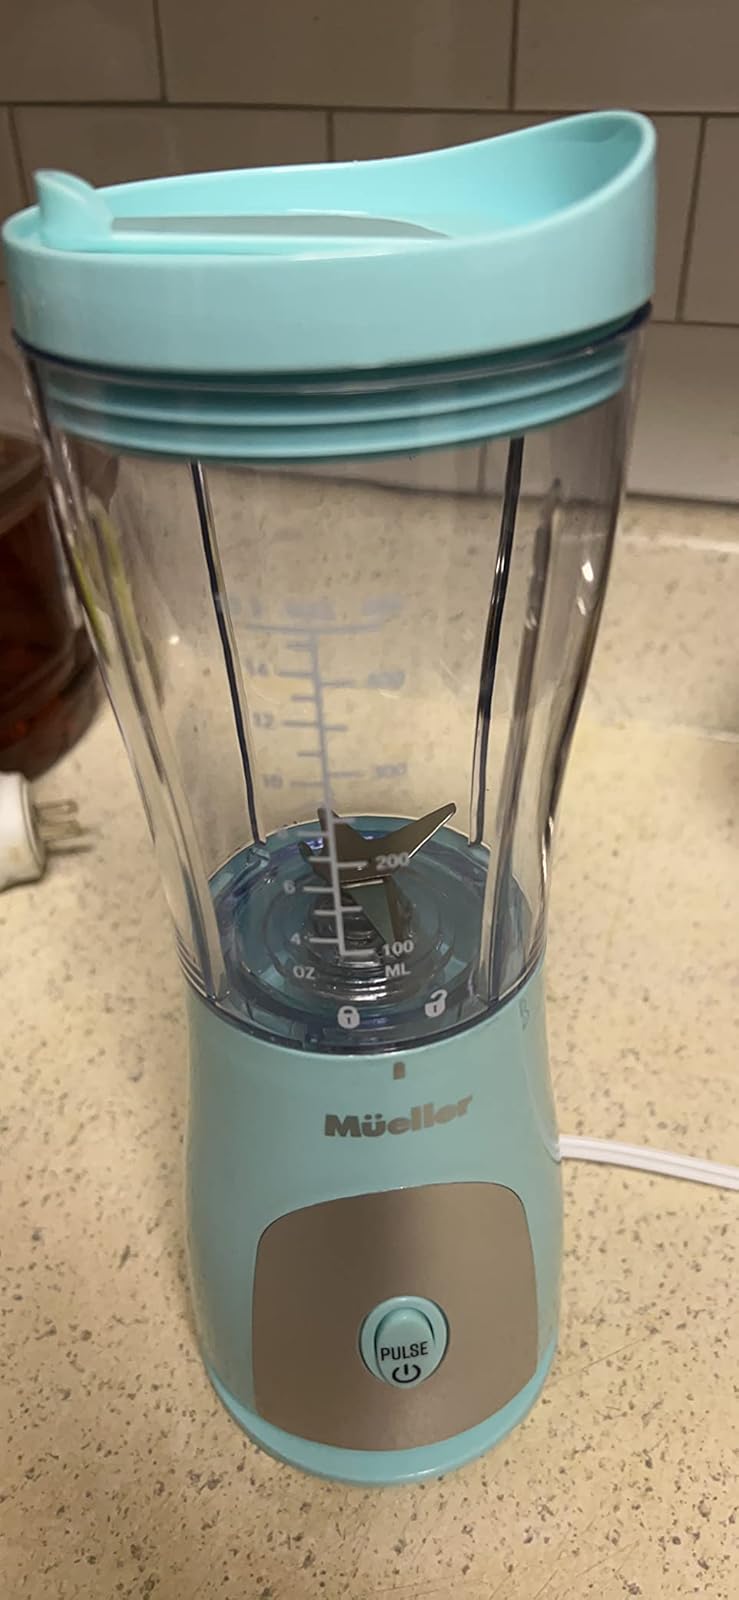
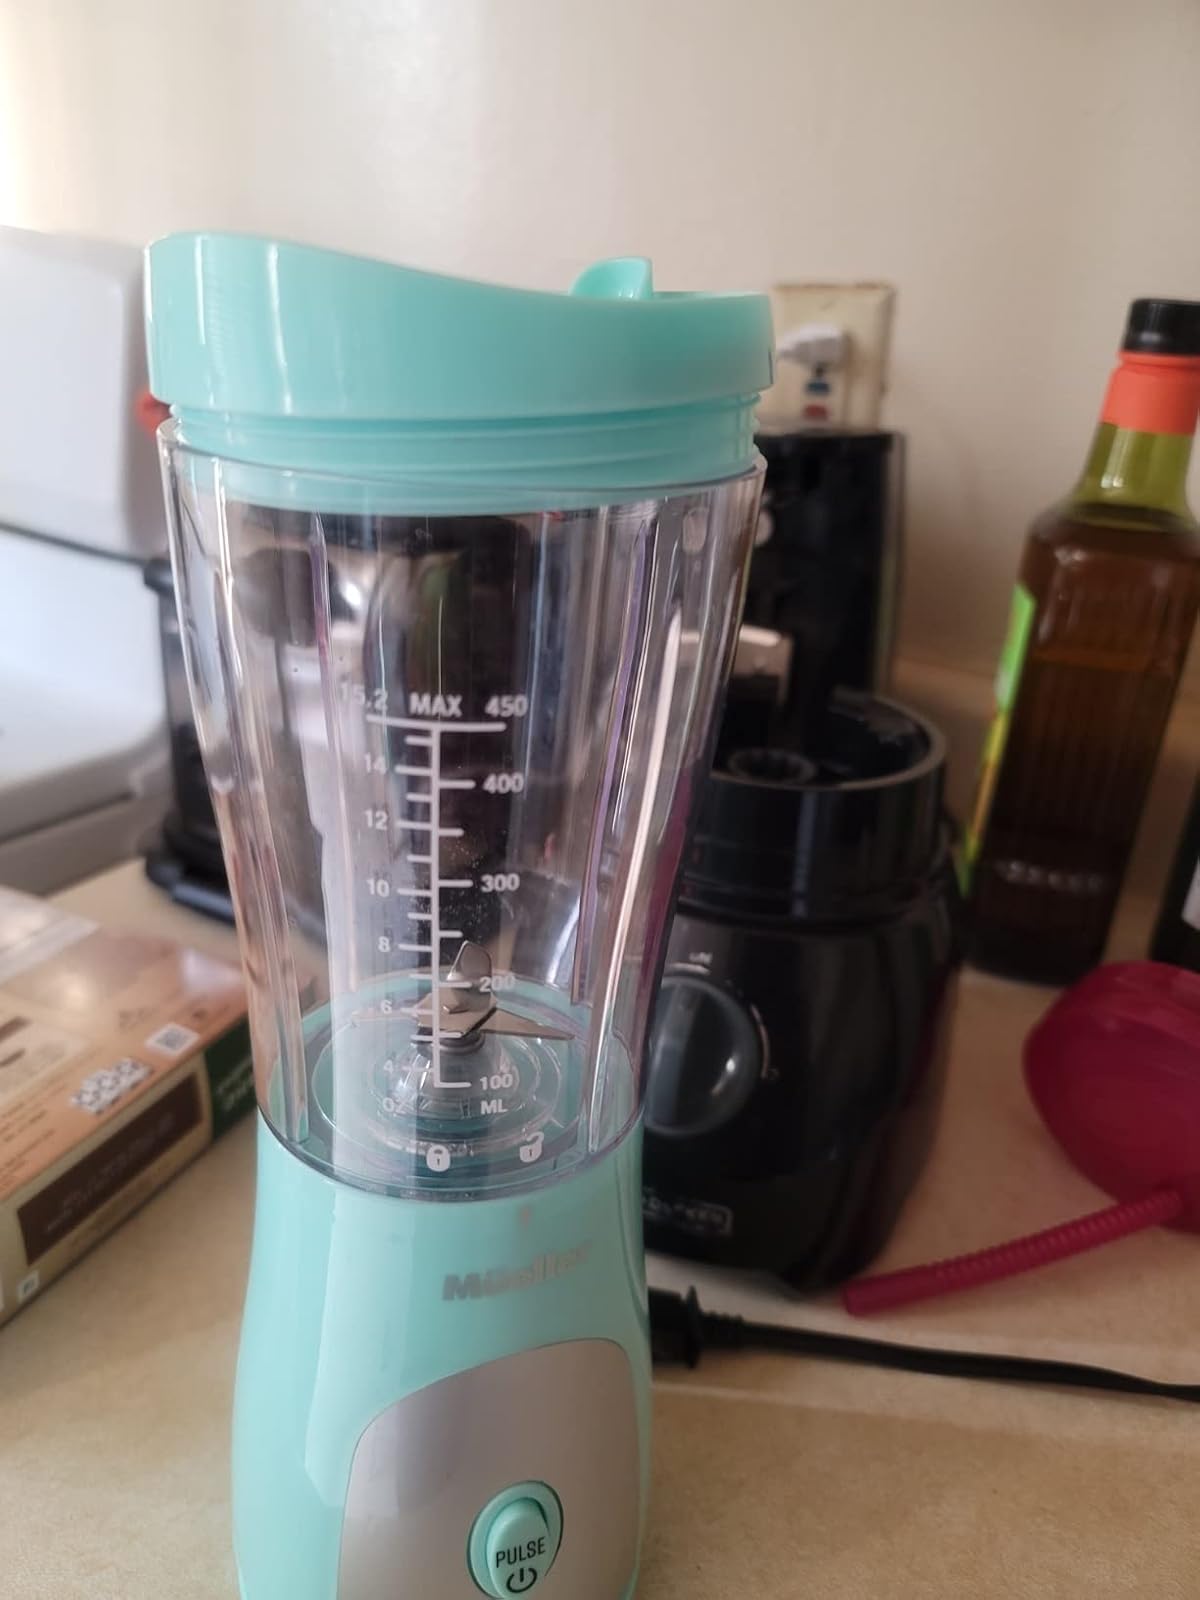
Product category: items_blender
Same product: yes